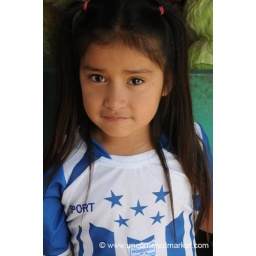
A young Honduran girl sports the national team's football jersey at the fruit and vegetable market in La Esperanza, Honduras.